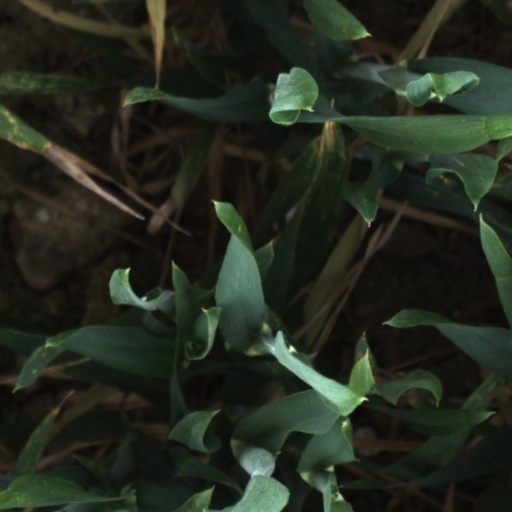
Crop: wheat